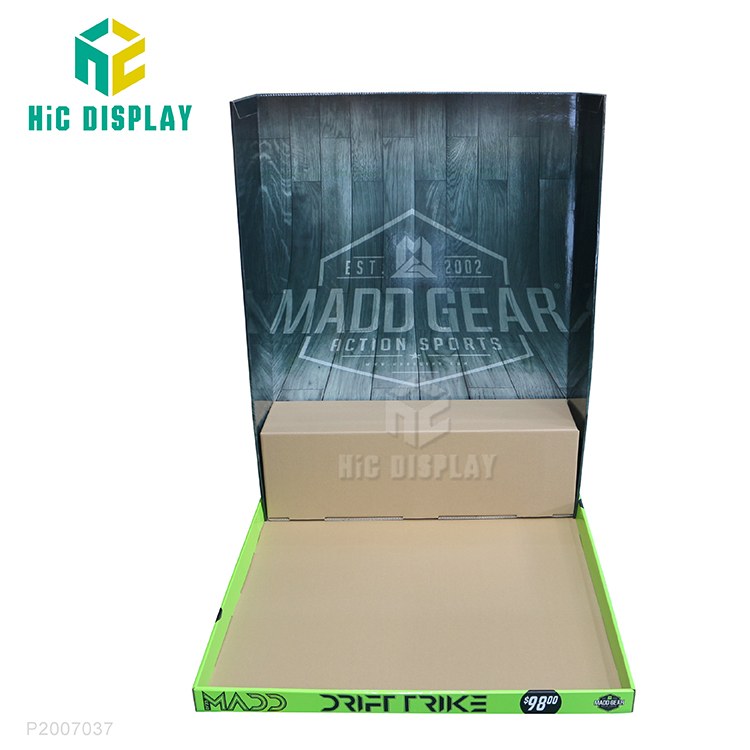
Label: cardboard